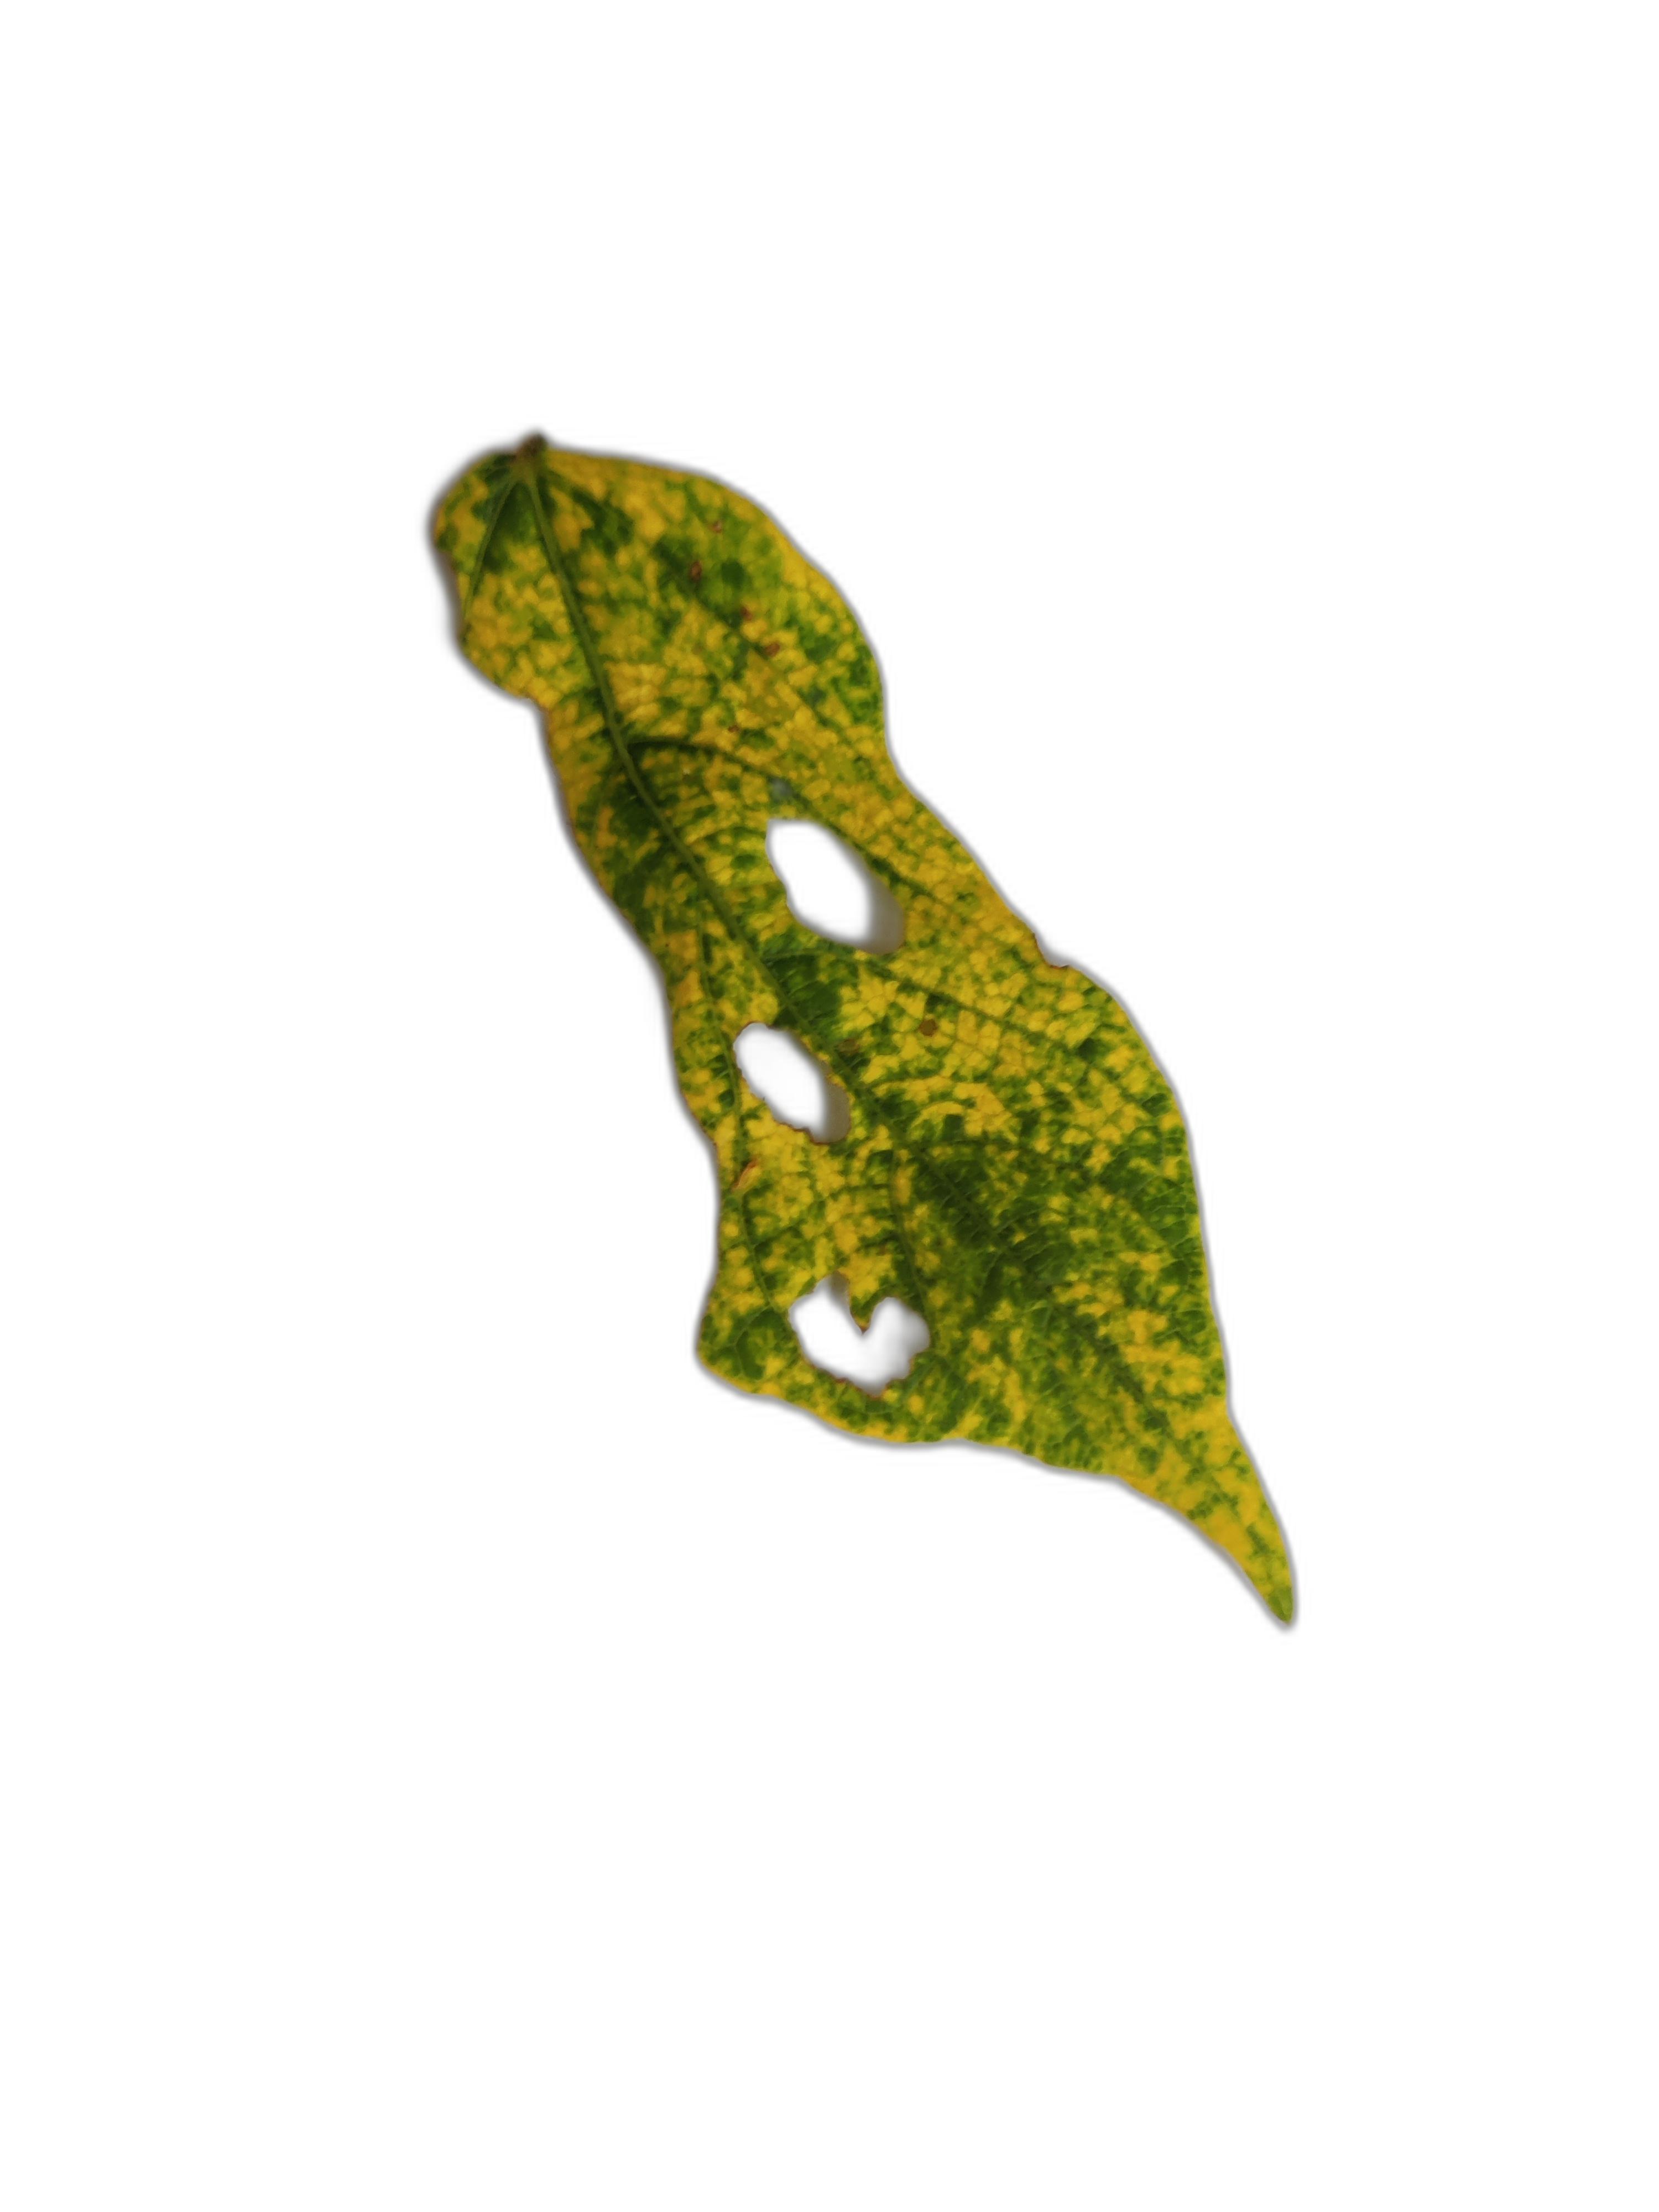
Label: Yellow Mosaic